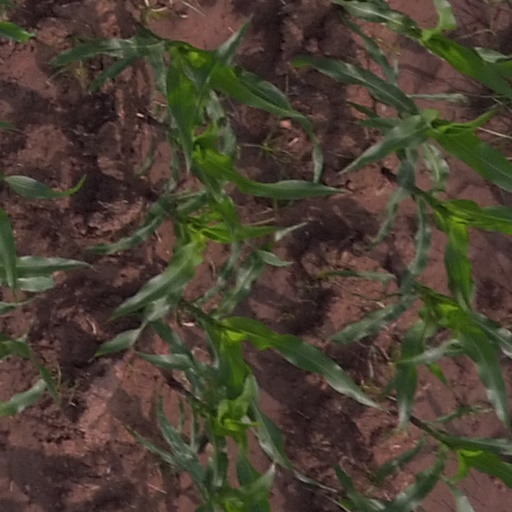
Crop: maize; corn